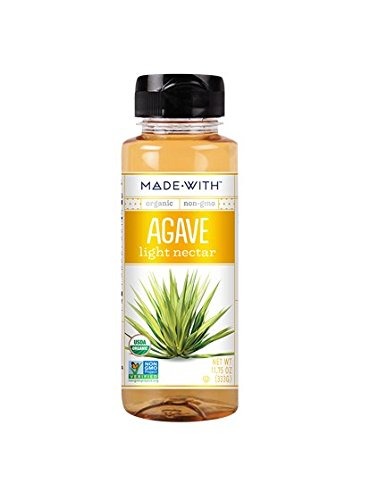
Item Name: Made With Brand Organic Light Agave Nectar, 11.75 Oz (Pack of 6)
Value: 11.75
Unit: Ounce

Price: 36.12